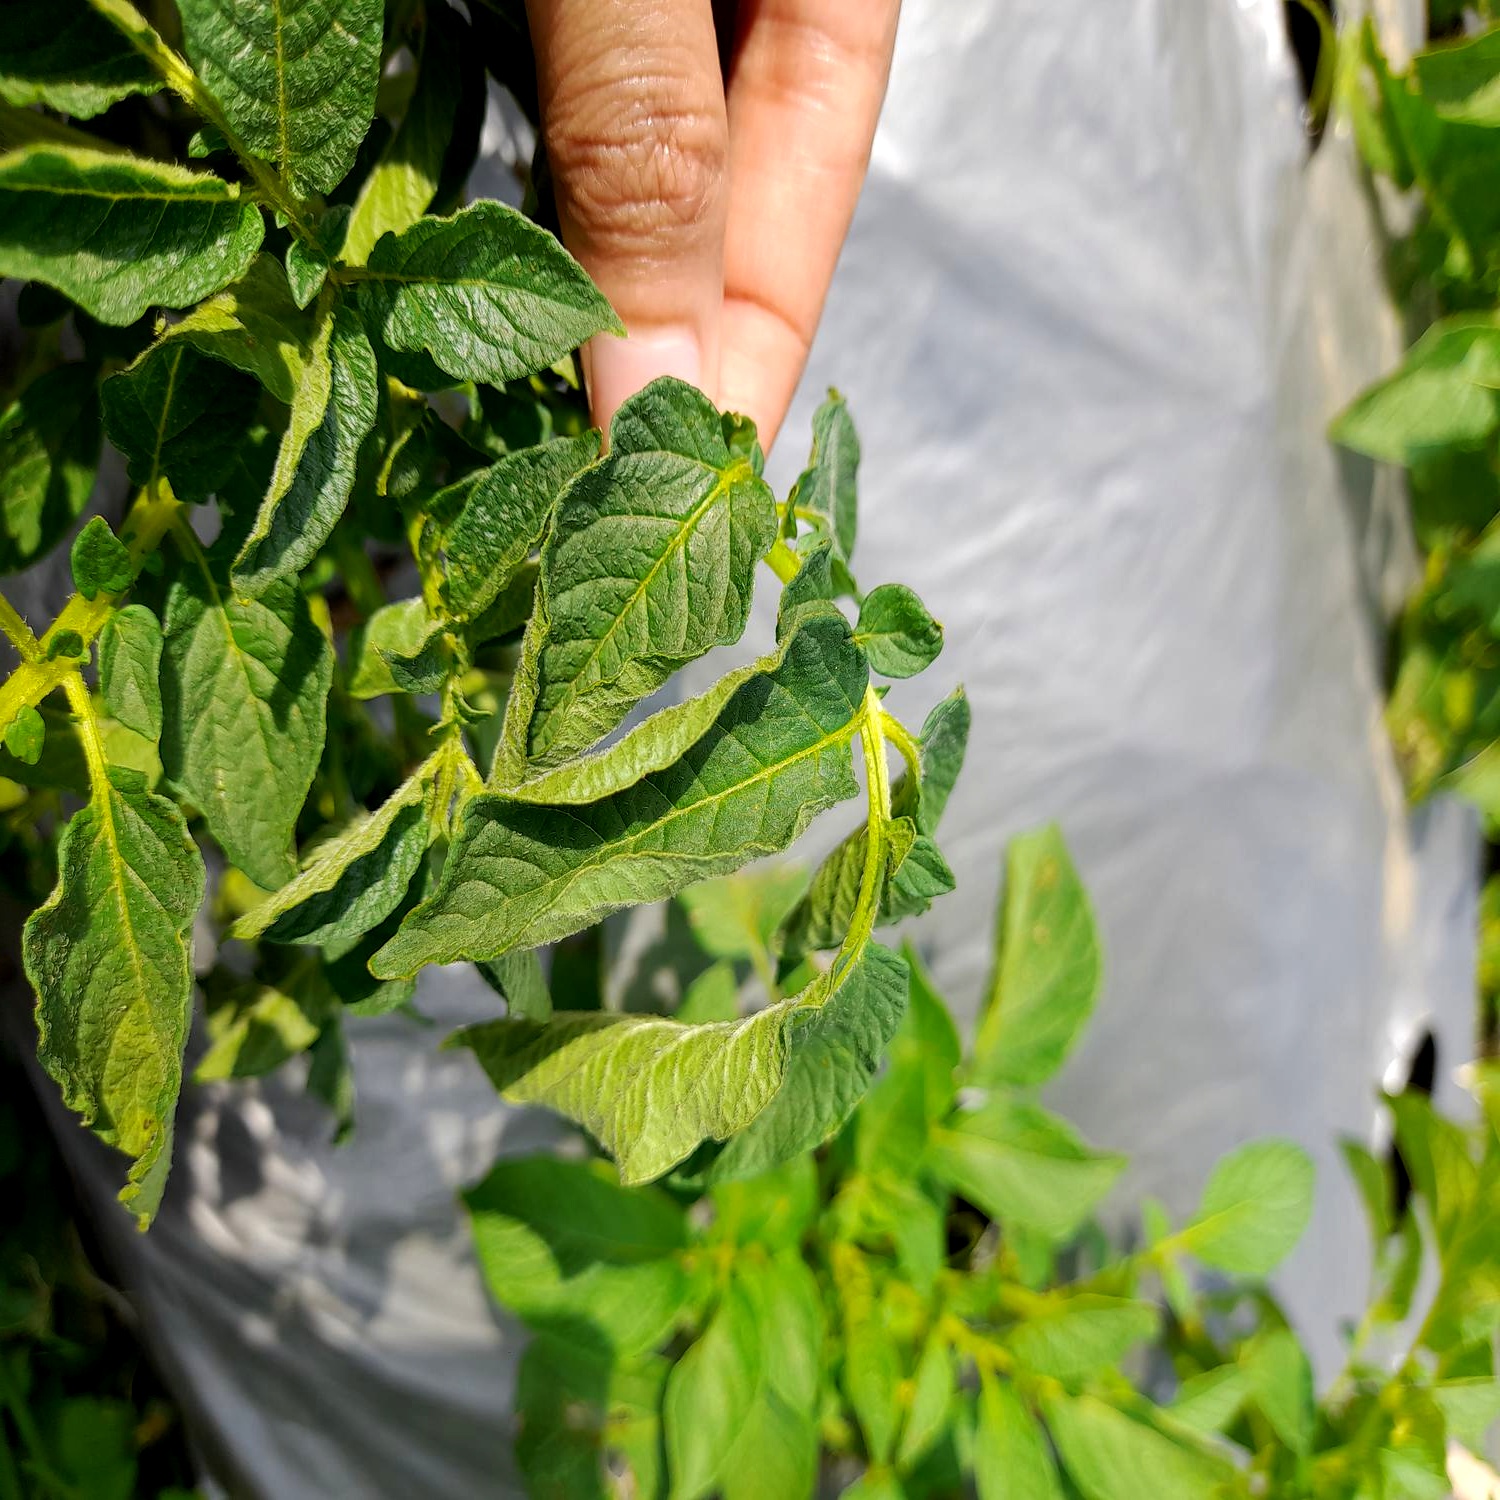
Etiqueta: Pudricion_Parda